Masada Iosefa

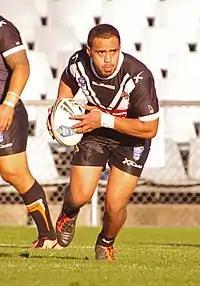
Iosefa in 2013

In 2008, Iosefa made his NRL debut for the Penrith Panthers. He played with the Panthers in the following three years making 43 appearances, almost all from the bench, and scoring eight tries.